Little Nemo

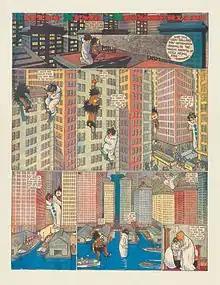
Nemo and the Little Imp explore the city as giants, September 9, 1907.

Although the strip began October 15, 1905, with King Morpheus, ruler of Slumberland, making his first attempt to bring Little Nemo to his realm. Nemo did not get into Slumberland until March 4, 1906. Due to Flip's interfering, Nemo did not get to see the Princess until July 8. His dream quest is always interrupted, either by his falling out of bed, Nemo suddenly waking up, or by his parents forcing him to wake up.